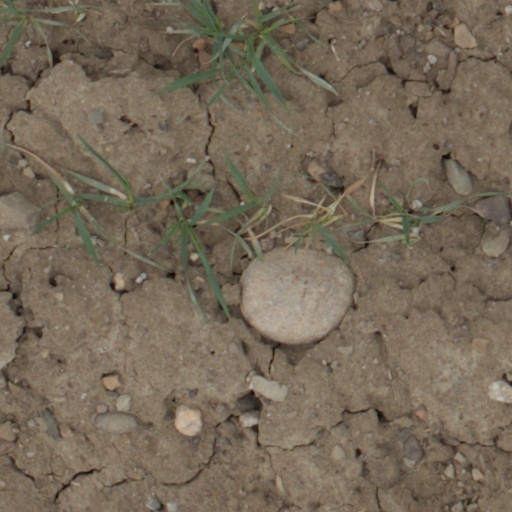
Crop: wheat